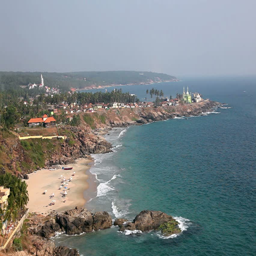
tropical beach with resort and mosque in lagoon .